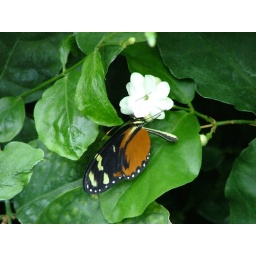
At the butterfly house in Seattle.